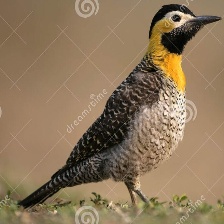
Species: CAMPO FLICKER
Scientific name: COLAPTES CAMPESTRIS